Jinbei Konect

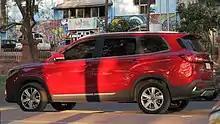
Jinbei Konect rear

Engine options of the Jinbei Konect includes a 1.5 liter turbo inline 4 engine producing 150hp, and a 1.6 liter inline 4 engine producing 118hp.